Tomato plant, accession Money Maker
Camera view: vertical (180 deg); turntable rotation: 330 degrees
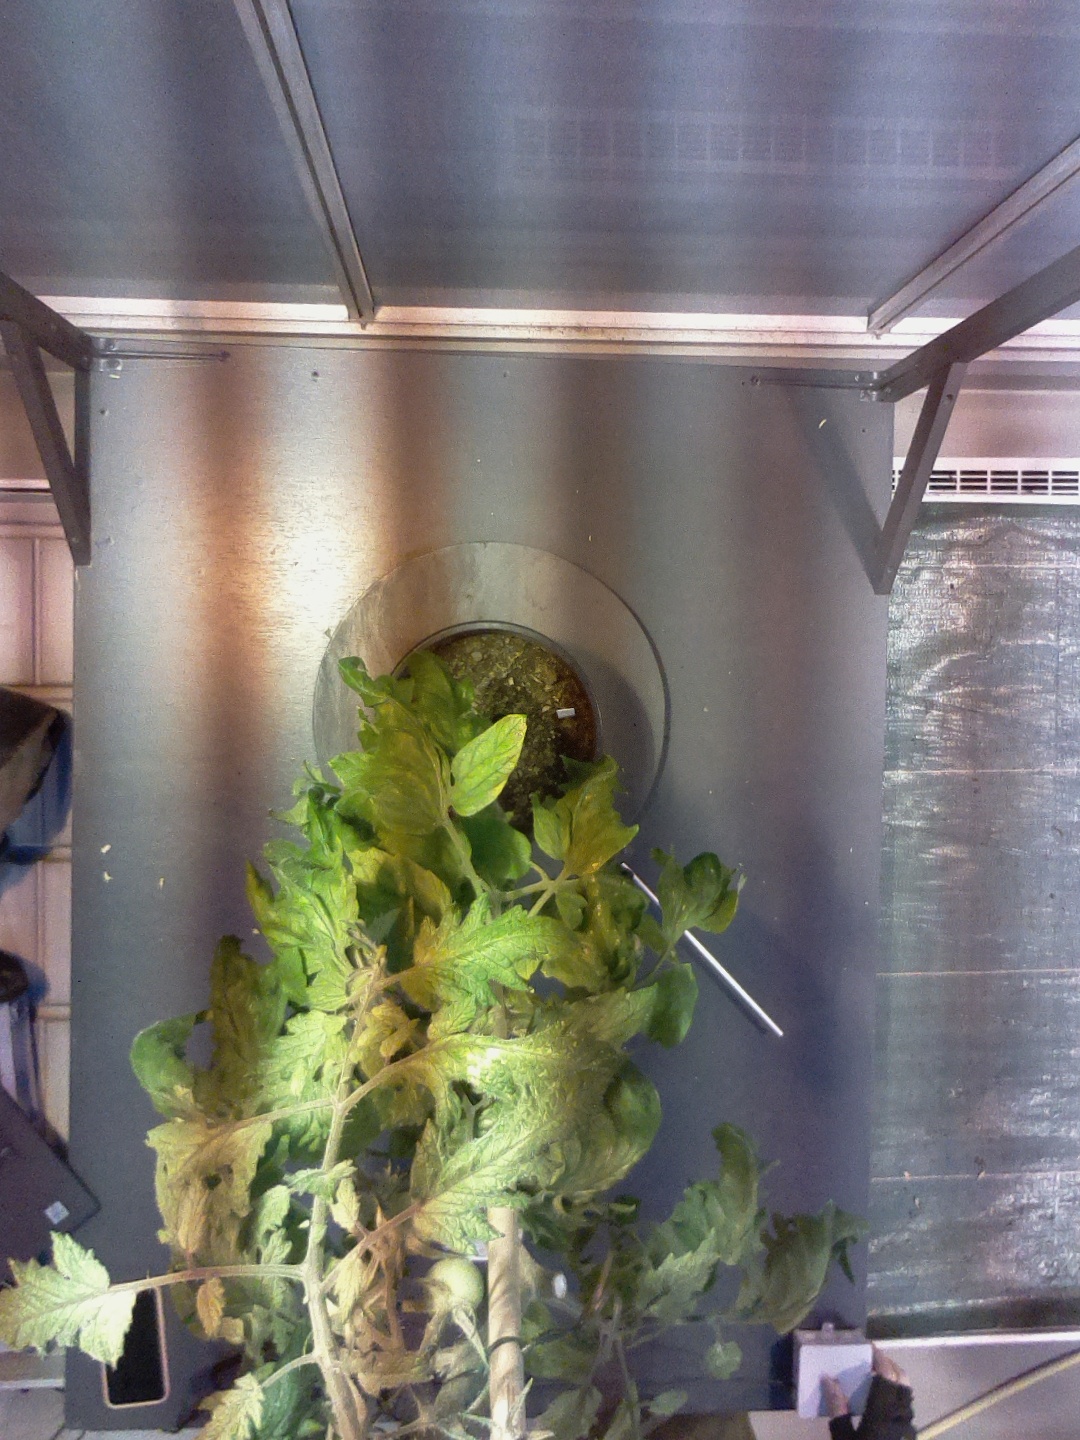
BBCH growth stage 76: 60%-70% of final fruit size